Viktoria Savs

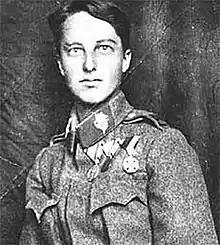
Savs in 1917

Viktoria Savs (27 June 1899 in Bad Reichenhall - 31 December 1979 in Salzburg) served in the Austro-Hungarian Army during the First World War disguised as a man. She was one of two known female soldiers on the Austrian front lines (the other was Stephanie Hollenstein). She served with the knowledge of her superiors, but virtually unrecognized as a woman, on the Dolomite front from 1915 to 1917. After a severe injury in May 1917, she was hospitalized, and her biological sex was discovered, ending her military career. She was awarded several medals for her dedication and bravery. She was known as the "Heroine of the Drei Zinnen."